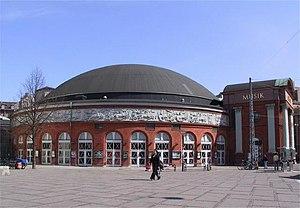
Henrik Vilhelm Brinkopff, né le 30 juin 1823 à Copenhague et mort le 15 mai 1900, est un architecte danois.